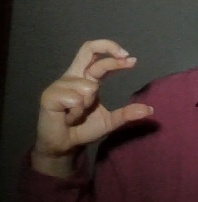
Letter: thal